Wolves in Great Britain

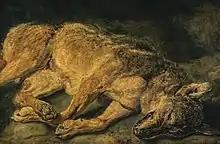
"A Dead Wolf" - Jan Fyt

Stories of the killing of the last wolf in Scotland vary. Official records indicate that the last Scottish wolf was killed by Sir Ewen Cameron of Lochiel in 1680 in Killiecrankie (Perthshire). However some claimed that wolves survived in Scotland up until the 18th century, and a tale even exists of one being seen as late as 1888.